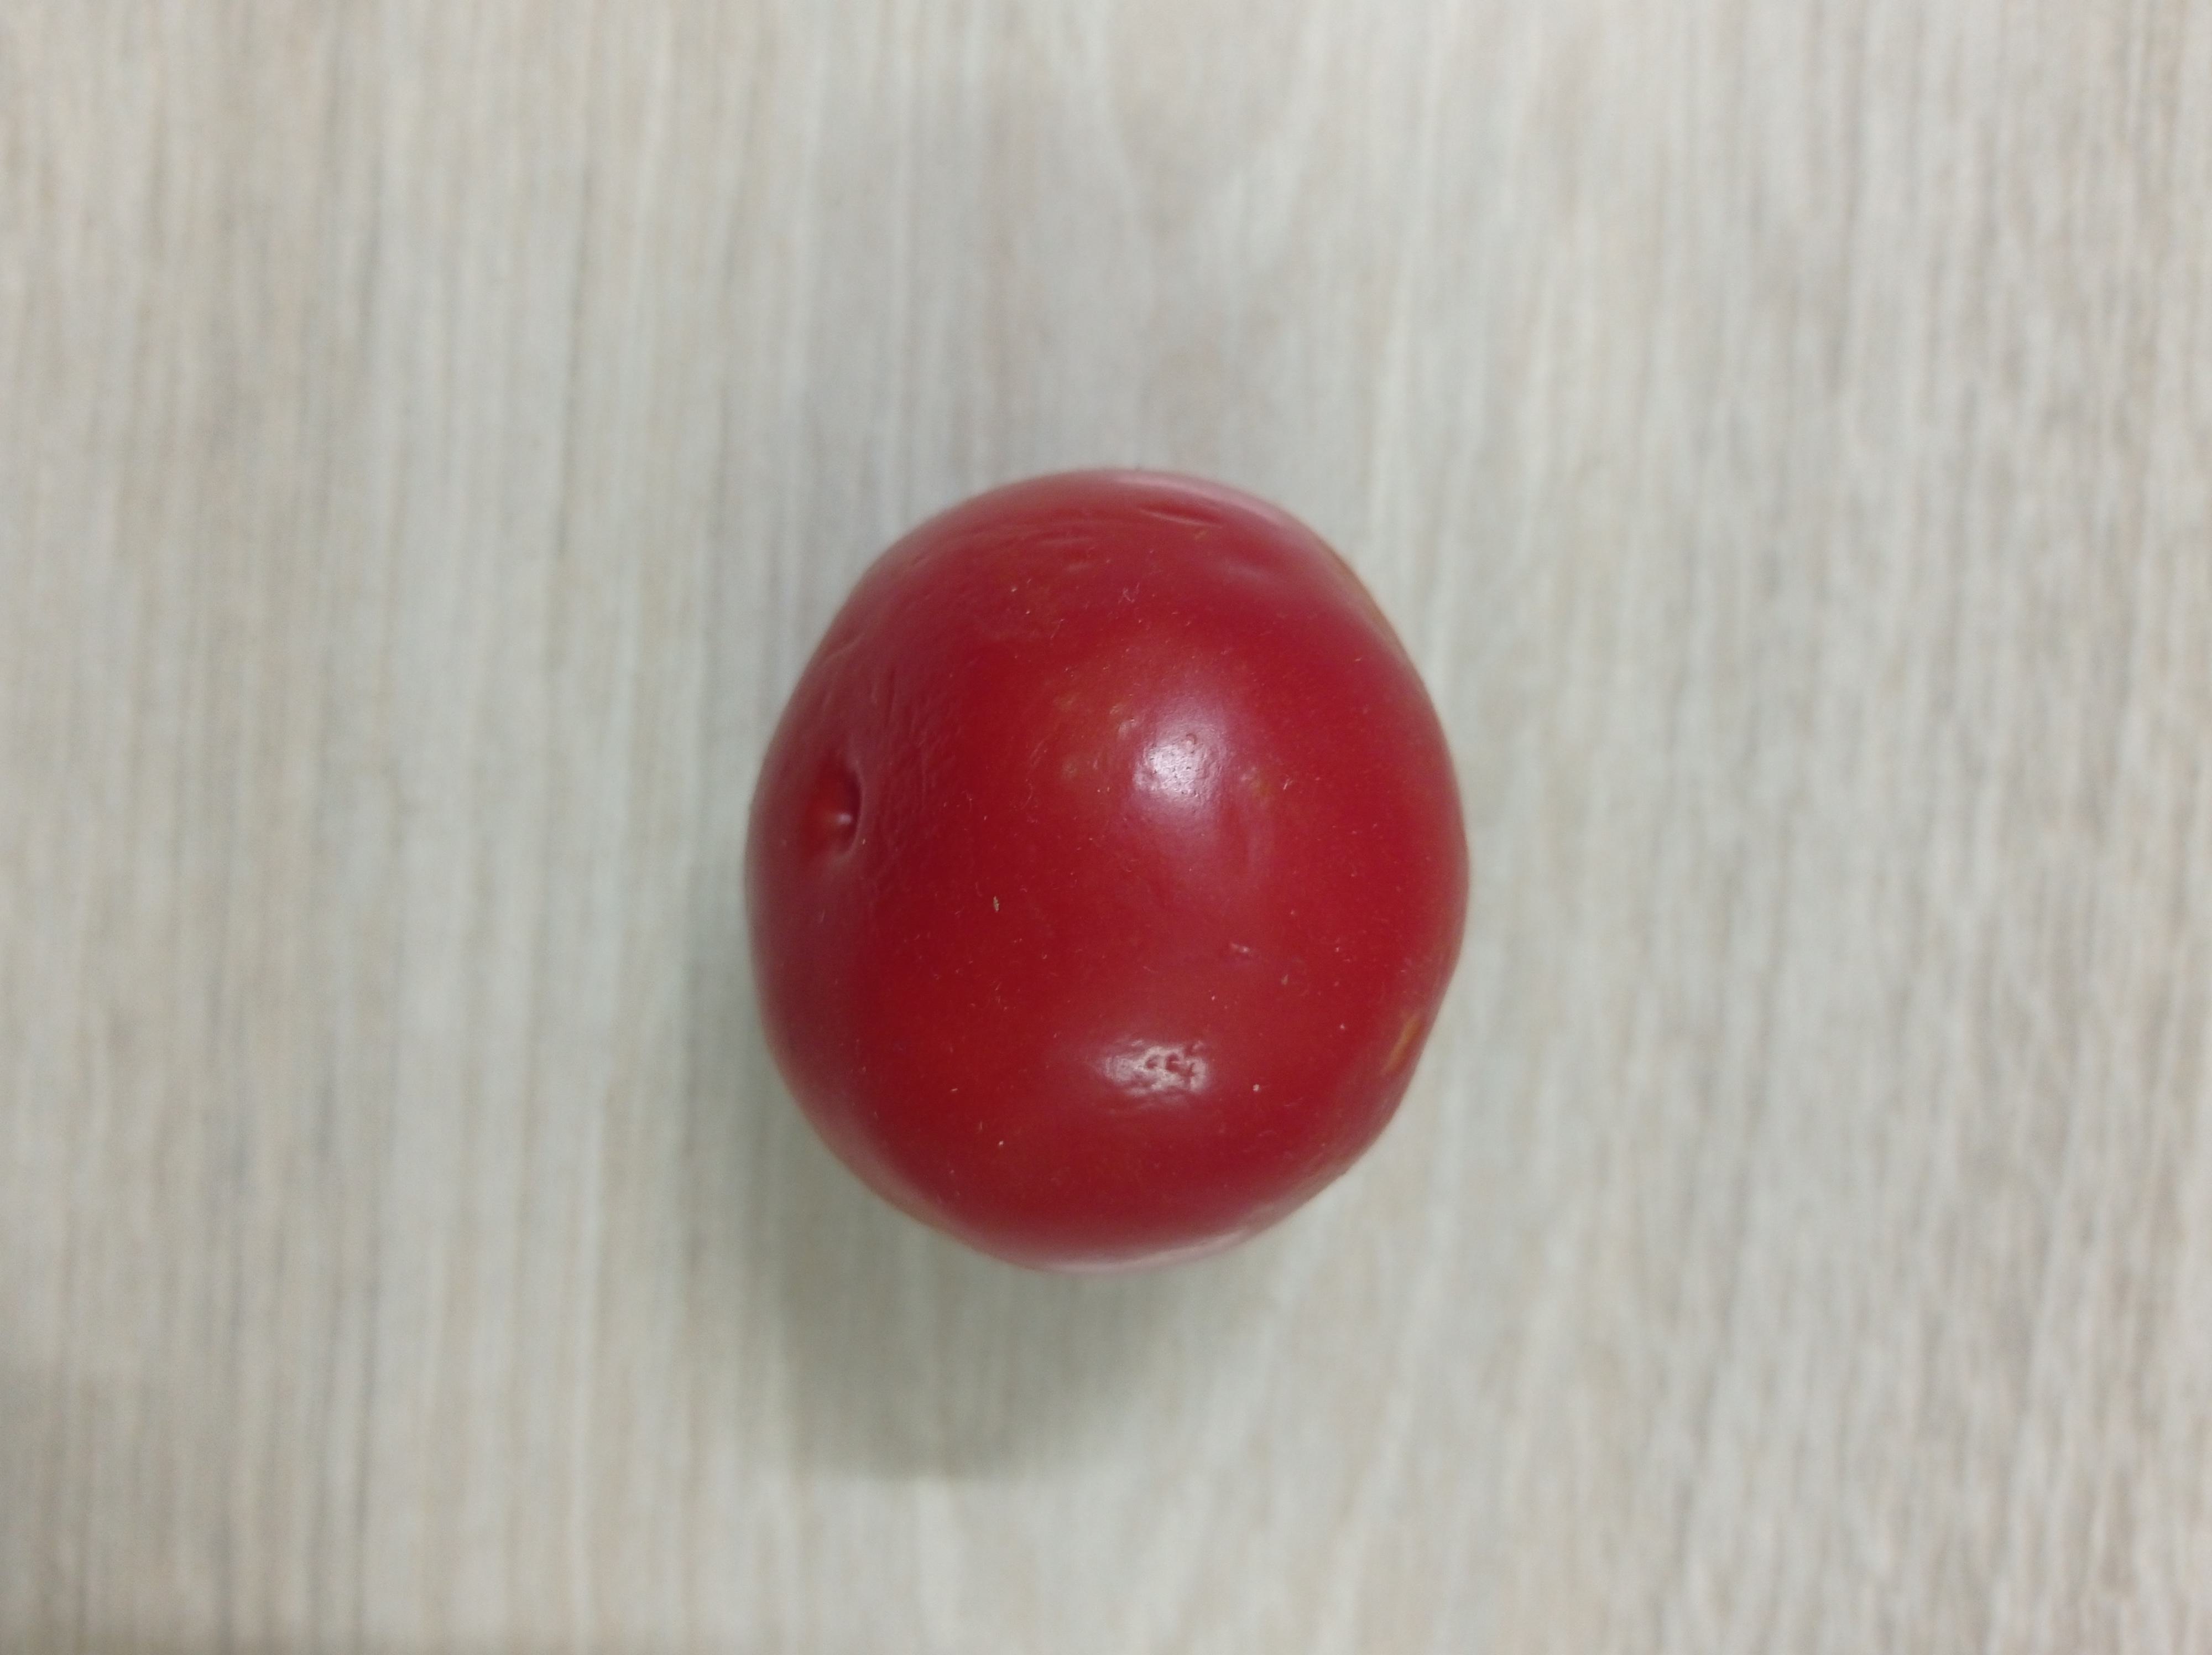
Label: Fresh